2023 24 Hours of Le Mans

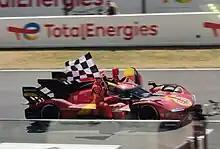
The No. 51 Ferrari 499P being driven towards the pit lane exit after winning the race.

Rainfall between the warm-up session and race start created mixed conditions around the circuit. The air temperature was between , while the track temperature ranged from ; rain was forecast for the afternoon of 10 June. Basketball player LeBron James waved the French tricolor to start the race before 325,000 spectators at 16:00 CEST, which was led by the pole-sitter Nicklas Nielsen's No. 50 Ferrari. A total of 62 cars were scheduled to start the race, but the No. 708 Glickenhaus was in the garage having gearbox seal repairs arising from a differential setup change. The larger Hypercar field and driver behaviour meant greater risks were made while lapping slower vehicles. In the first hour, Buemi took the lead from Calado's No. 50 and Nielsen's No. 51 Ferraris on the outside entering Indianapolis Corner, while two incidents further down the field necessitated the first safety car intervention. Jack Aitken lost traction in the No. 311 AXR Cadillac's rear tyres on the damp track leaving the first Mulsanne Straight chicane. The car's front-left was heavily against the left-hand side Armco barrier. Mark Kvamme spun the No. 32 Inter Europol car into the gravel trap. Under the safety car, repairs to the barrier and debris cleanup took 35 minutes as Aitken returned to the garage for repairs and Kvamme was extricated from the gravel.